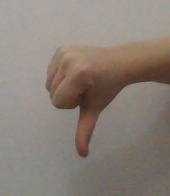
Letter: waw